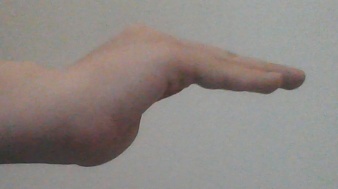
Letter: haa